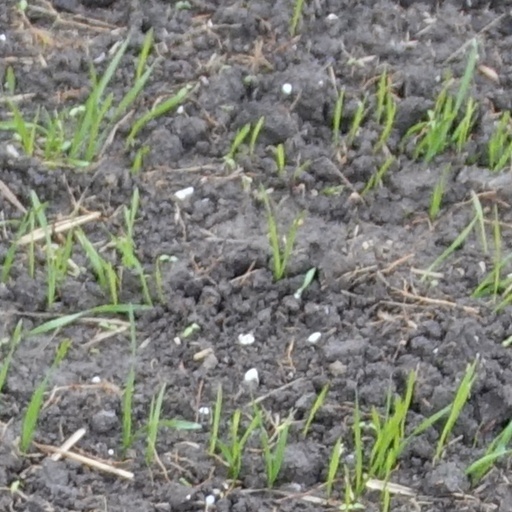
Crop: wheat